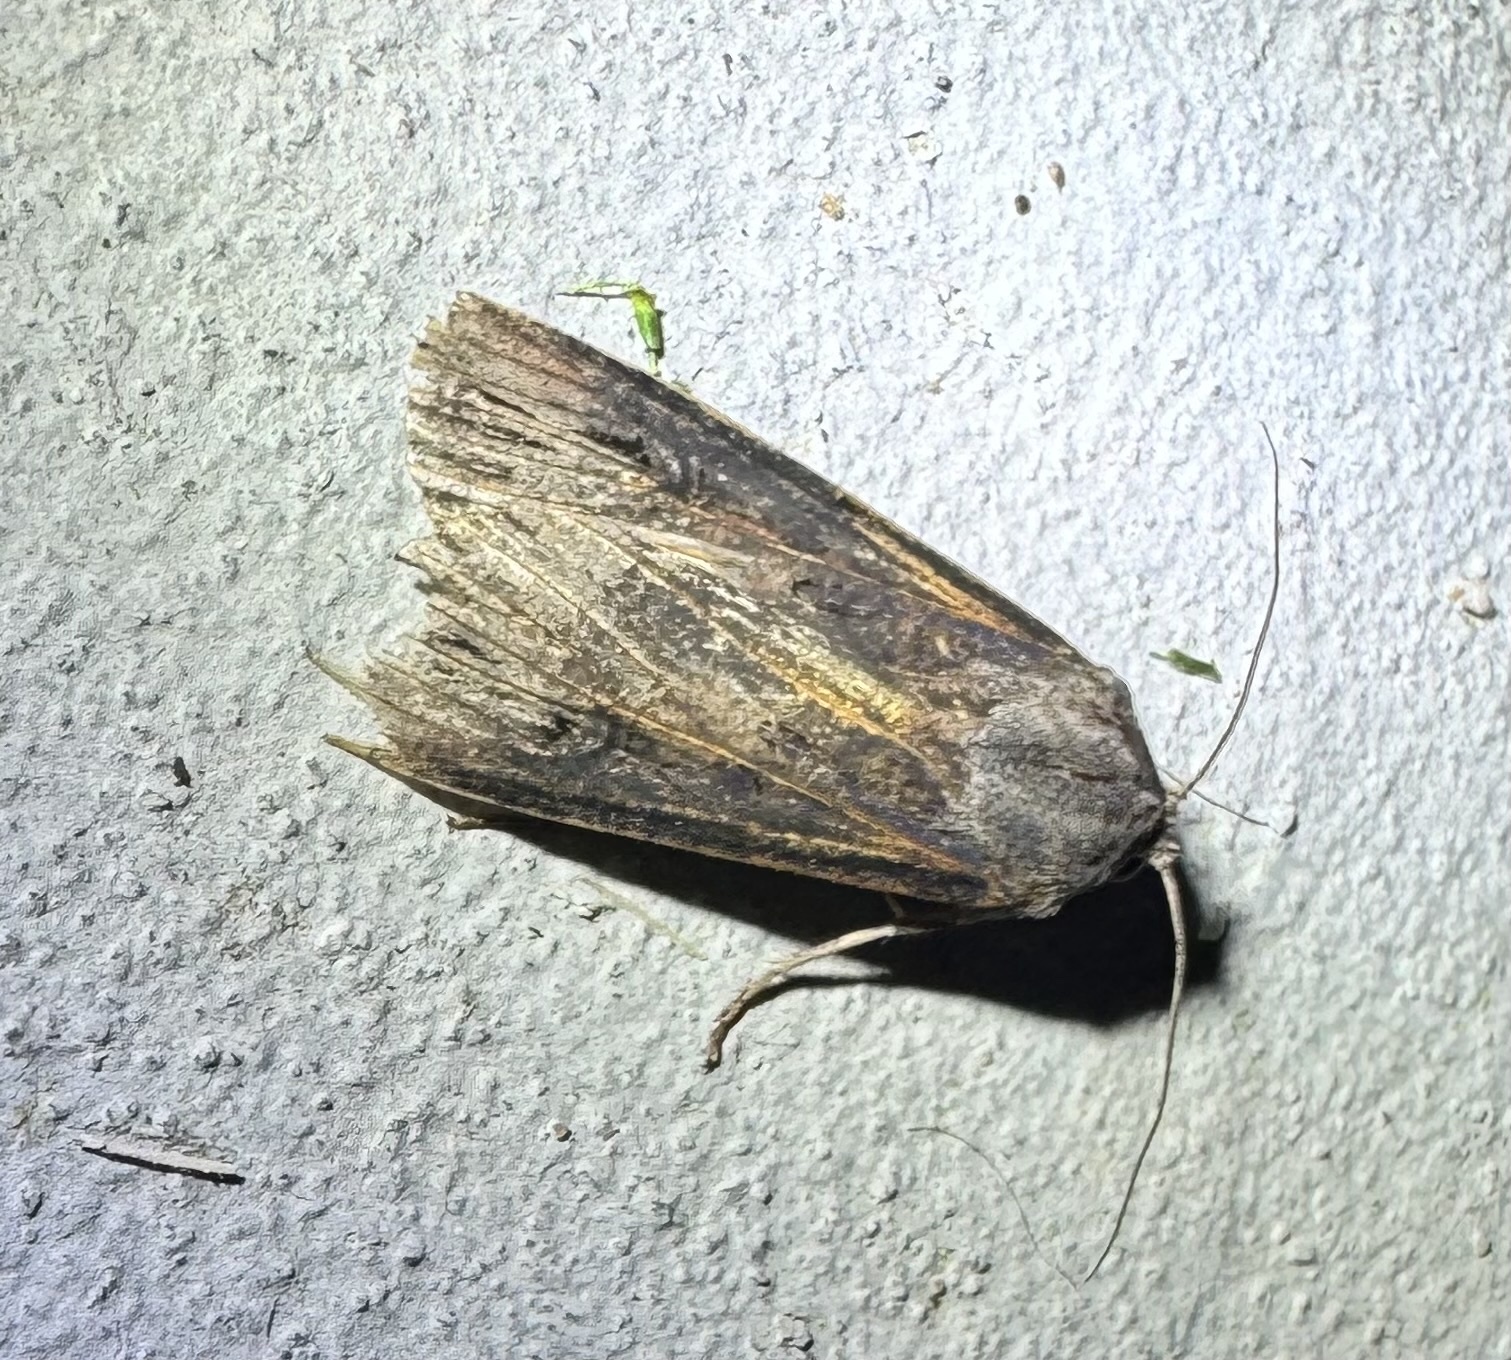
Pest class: cutworms